Religion in South America

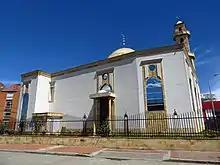
The Mosque of Abou Bakr Alsiddq in Bogotá.

According to a Pew Research Center projection in 2010, they predicted that 83.4% of the South American population will be Christian in 2020.